Babesia bovis

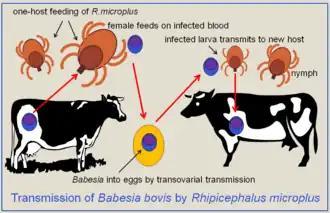
"Babesia bovis" disease ecology

The life cycle of "Babesia bovis" involves two hosts: cattle and "Rhipicephalus (Boophilus)" "vmicroplus" ticks. The cycle includes the following stages: